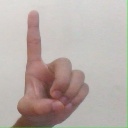
अक्षर: ड